Salvador Sánchez Barbudo

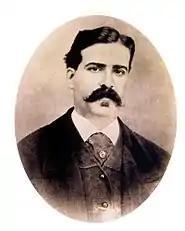
Salvador Sánchez Barbudo

Salvador Sánchez Barbudo (March 14, 1857 – November 28, 1917) was a Spanish painter, active mainly in Rome, Italy.